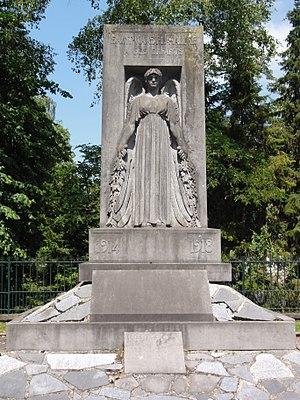
Saint-Waast-la-Vallée (Nord, Fr) monument aux morts.
Saint-Waast-la-Vallée est une commune française située dans le département du Nord, en région Hauts-de-France. La graphie officielle de l'Insee est Saint-Waast.